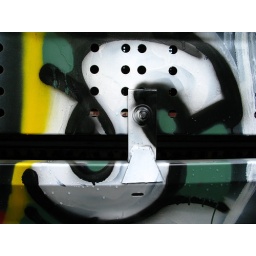
The letter S white with black outline, and green in graffiti on the side of a freight train.